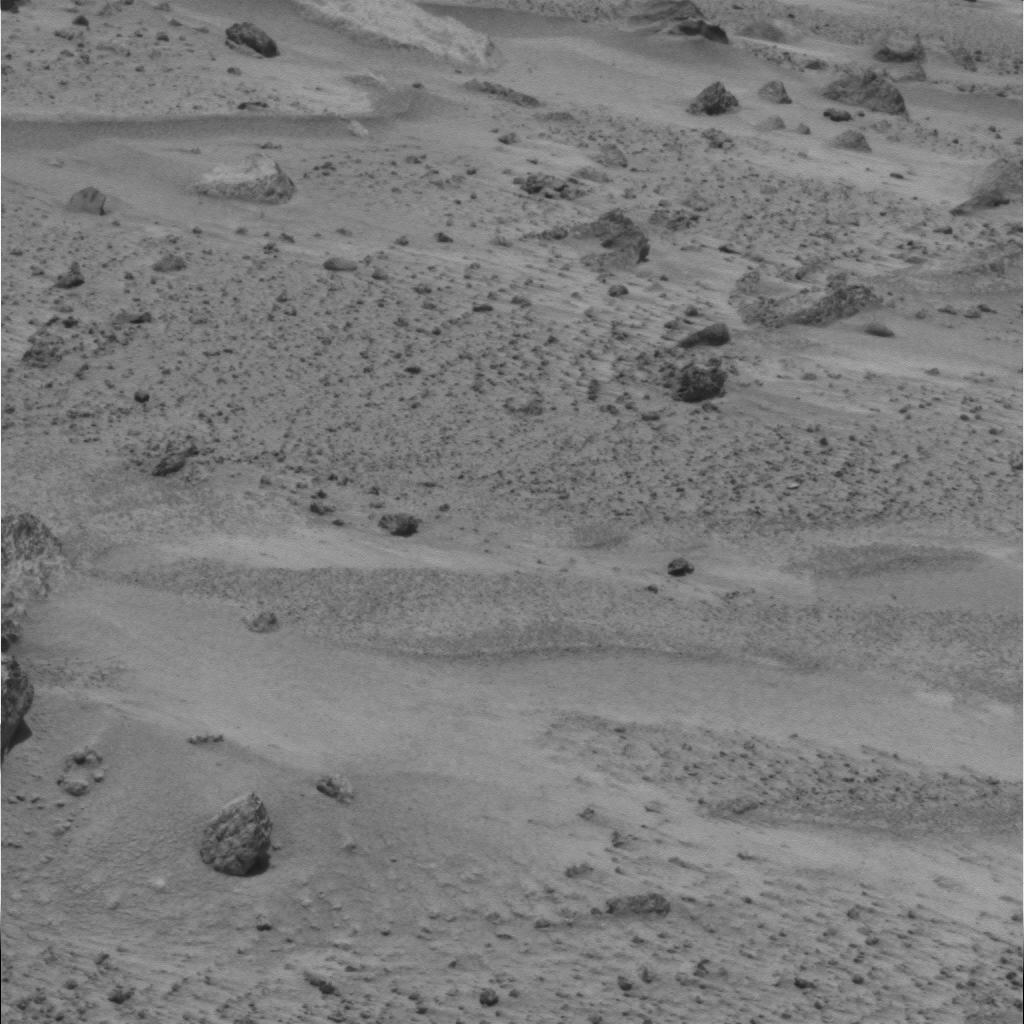
Surface features visible: Rock Outcrops, Float Rocks, Clasts, Dunes/Ripples, Rock (Round Features), Soil, Nearby Surface